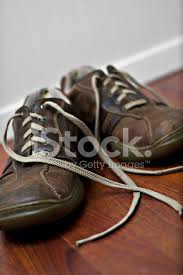
Waste category: shoes